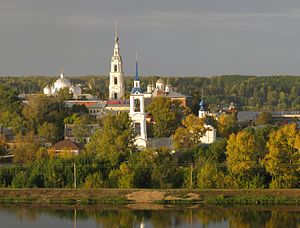
Kinesjma
Kinesjma er den næststørste by i Ivanovo oblast, Centrale føderale distrikt i Den Russiske Føderation, Kinesjma ligger på bredden af floden Volga, og har 83.871 indbyggere.